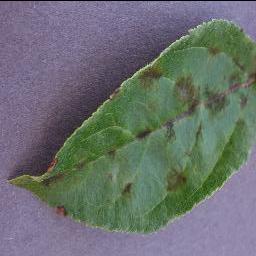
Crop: apple
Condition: scab